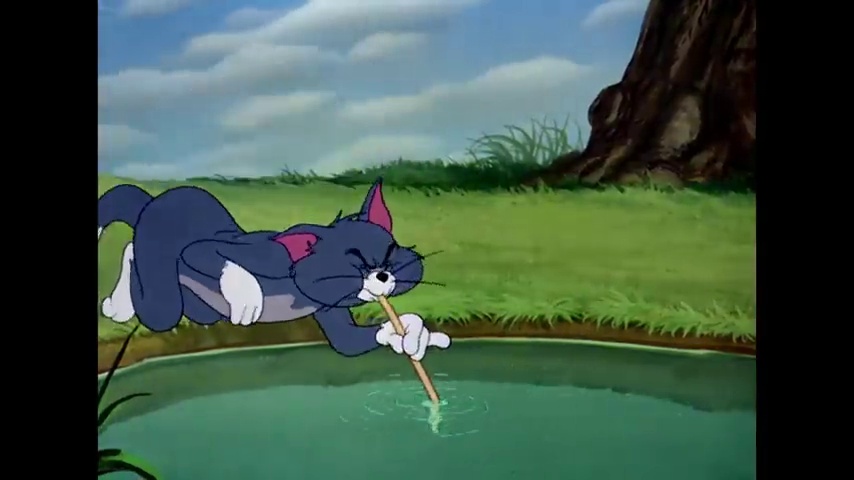
Portrait style: Cartoon Portrait